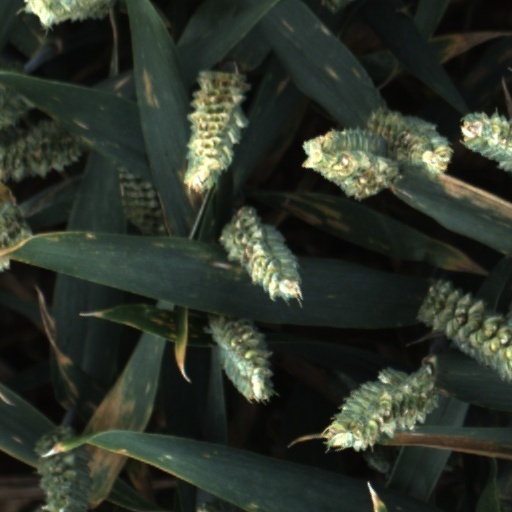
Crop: wheat